Unkei (crater)

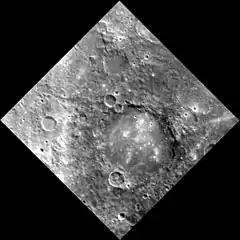
MESSENGER NAC

Unkei is a crater on Mercury. Its name was adopted by the International Astronomical Union in 1976, after the Japanese sculptor Unkei.